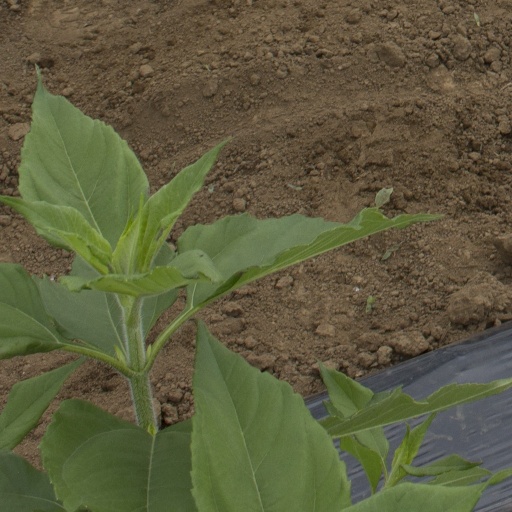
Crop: Jerusalem artichoke